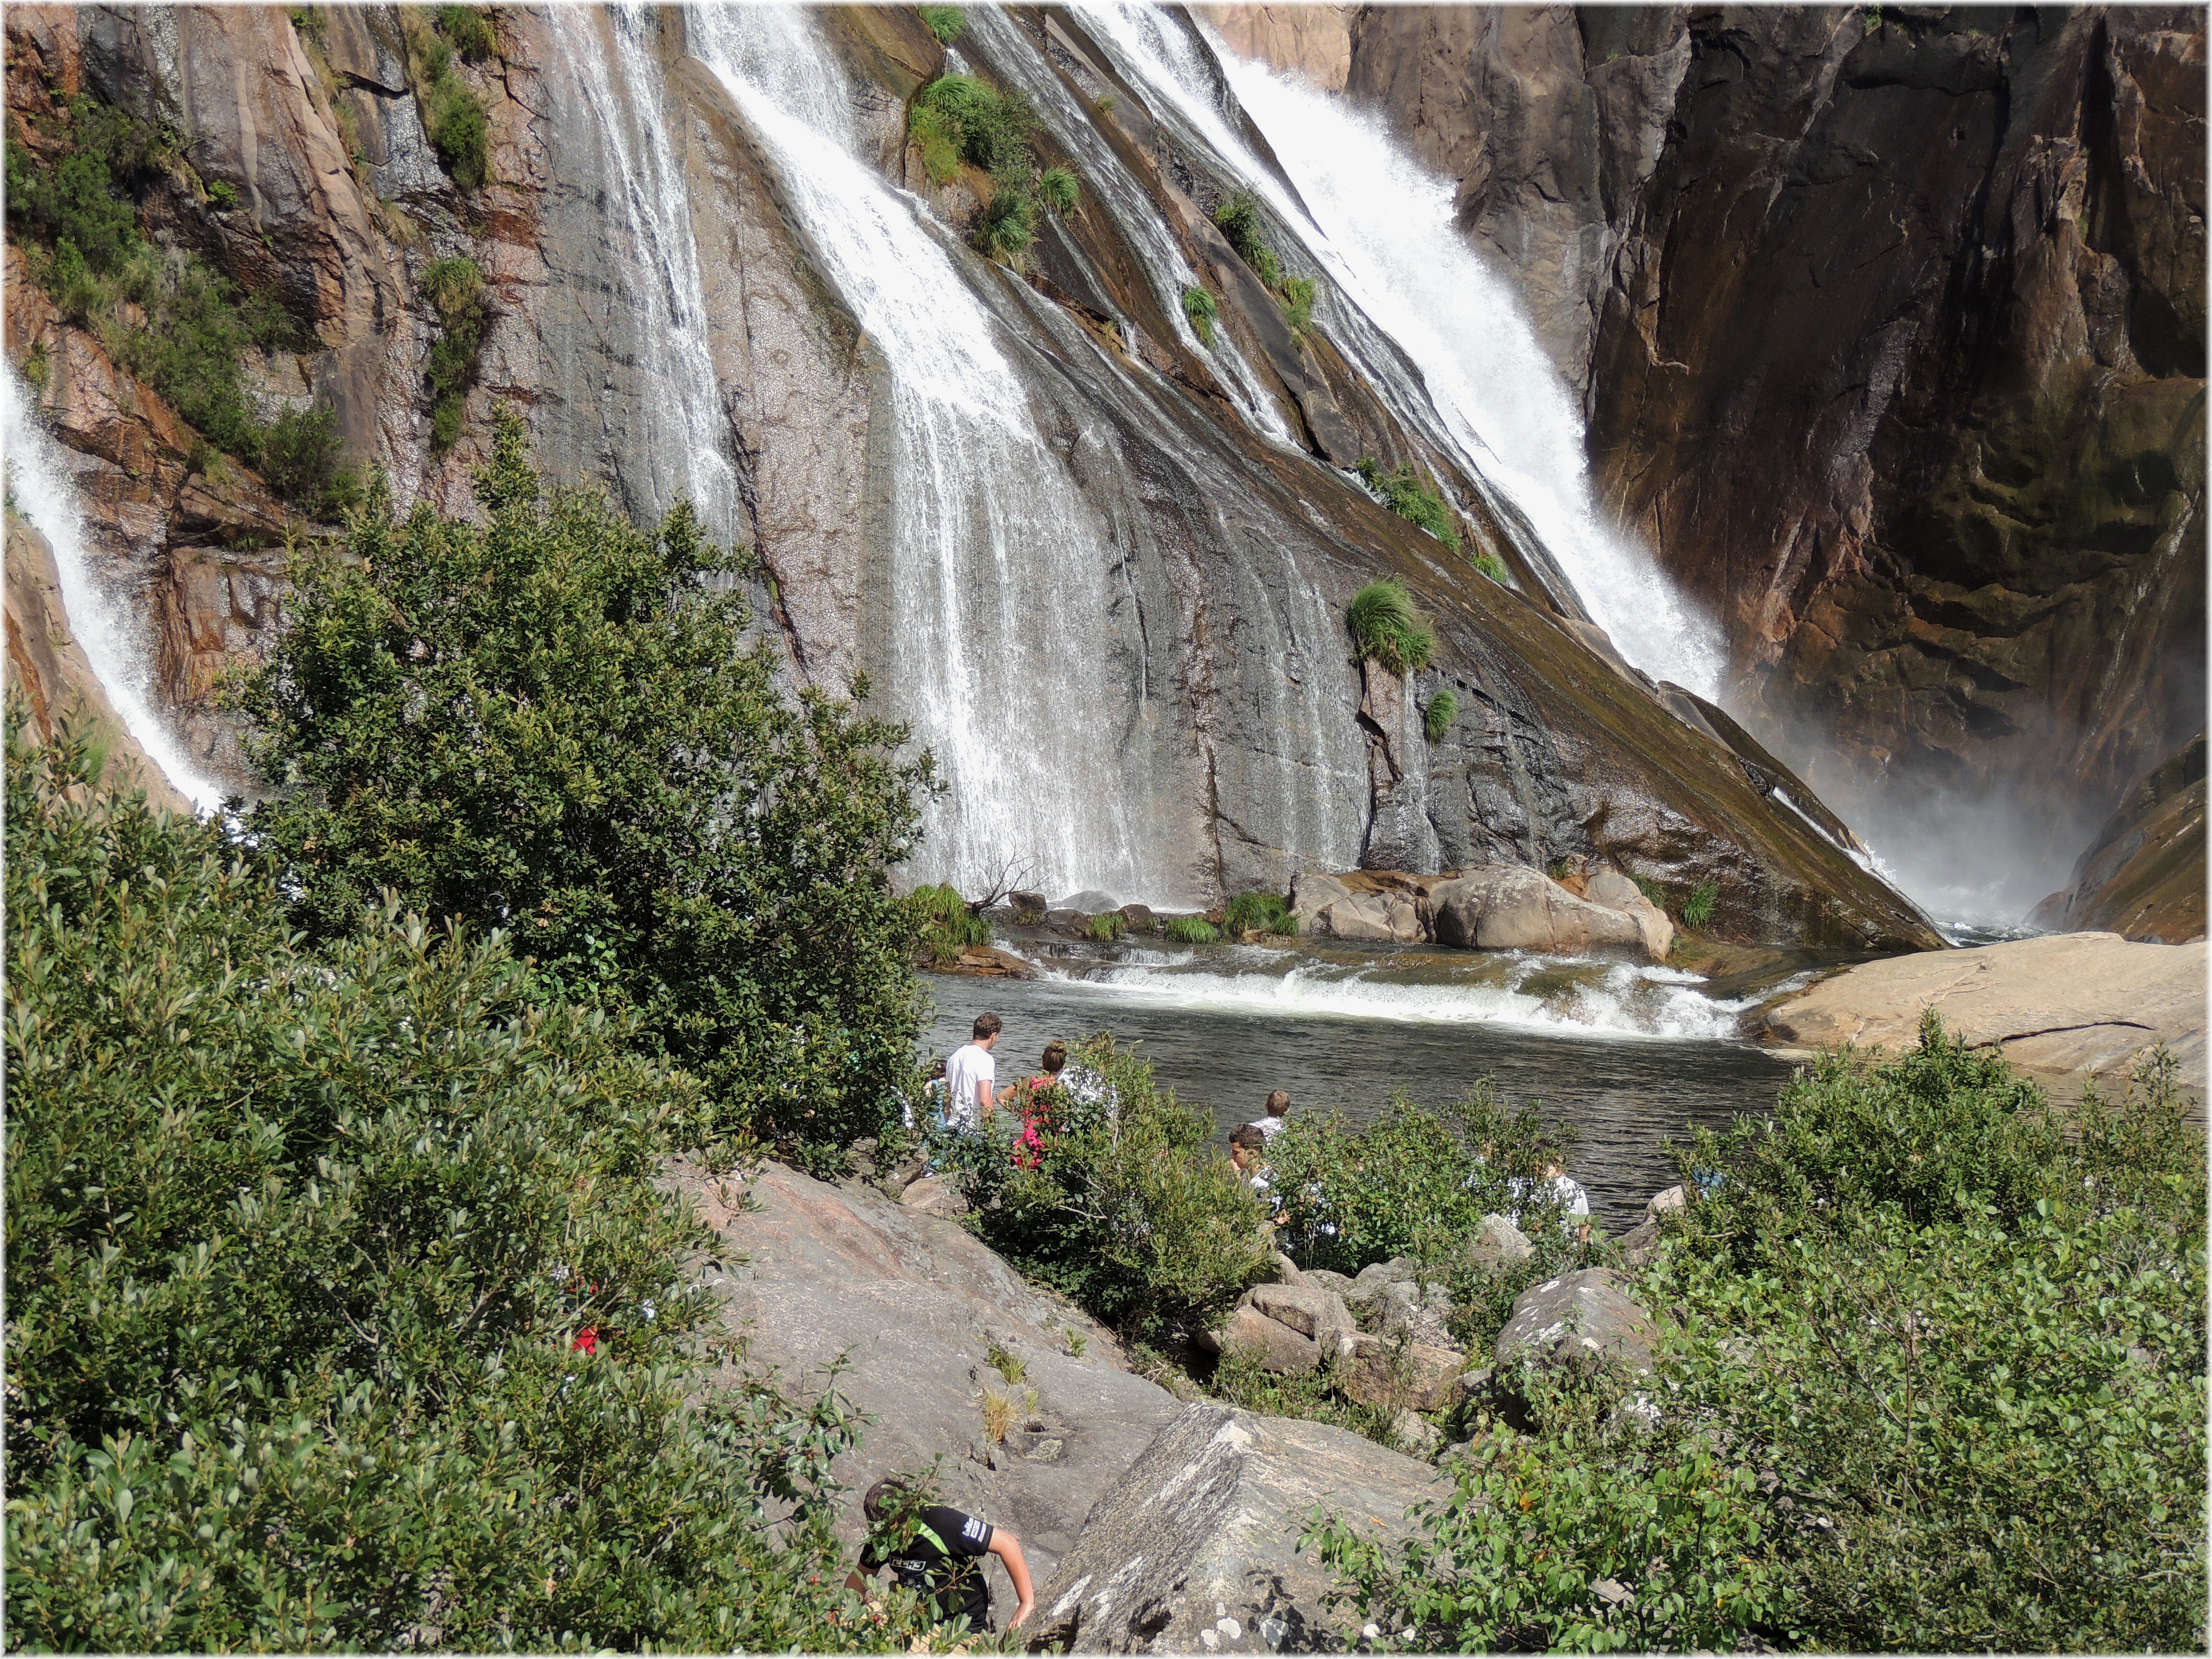
water, nature, waterfall, river, valley, europe, stream, rapid, terrain, body of water, spain, espagne, ravine, europa, agua, naturaleza, galicia, natureza, cascada, mygearandme, water feature, espana, wadi, fervenza, galiza, auga, corunna, galice, ezaro, saltodeagua, dumbria, lacoruna, acoru a, coru a, provinciacoru a, geological phenomenon